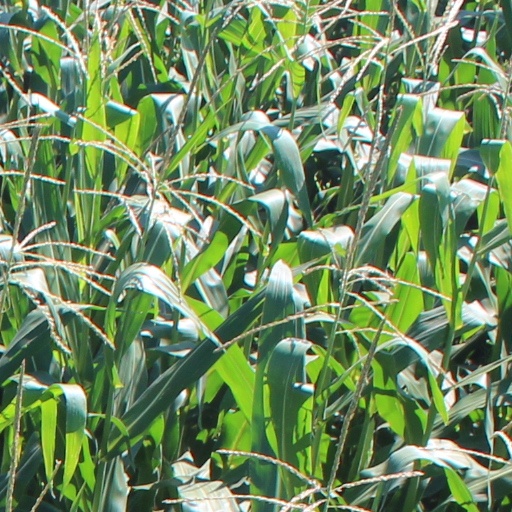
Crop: maize; corn